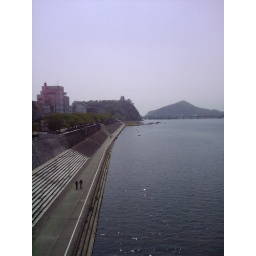
a river and castle near my old house